Question: Please indicate a possible affordance area of the jump_skateboard that can be used for riding
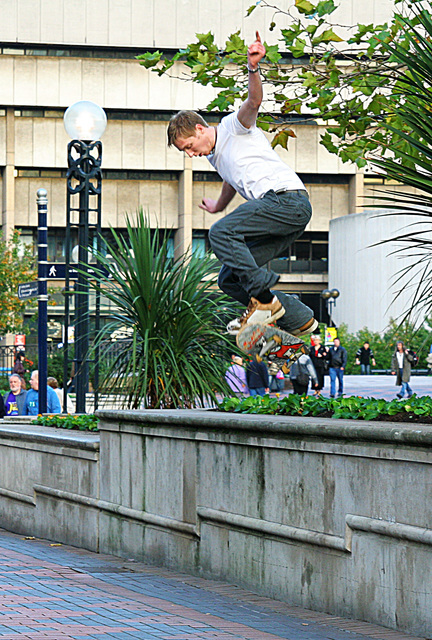
Answer: [232.952, 321.657, 319.994, 372.361]